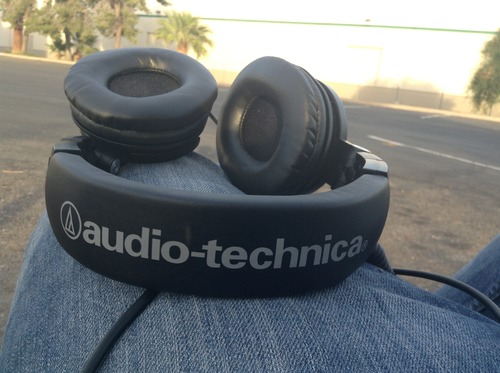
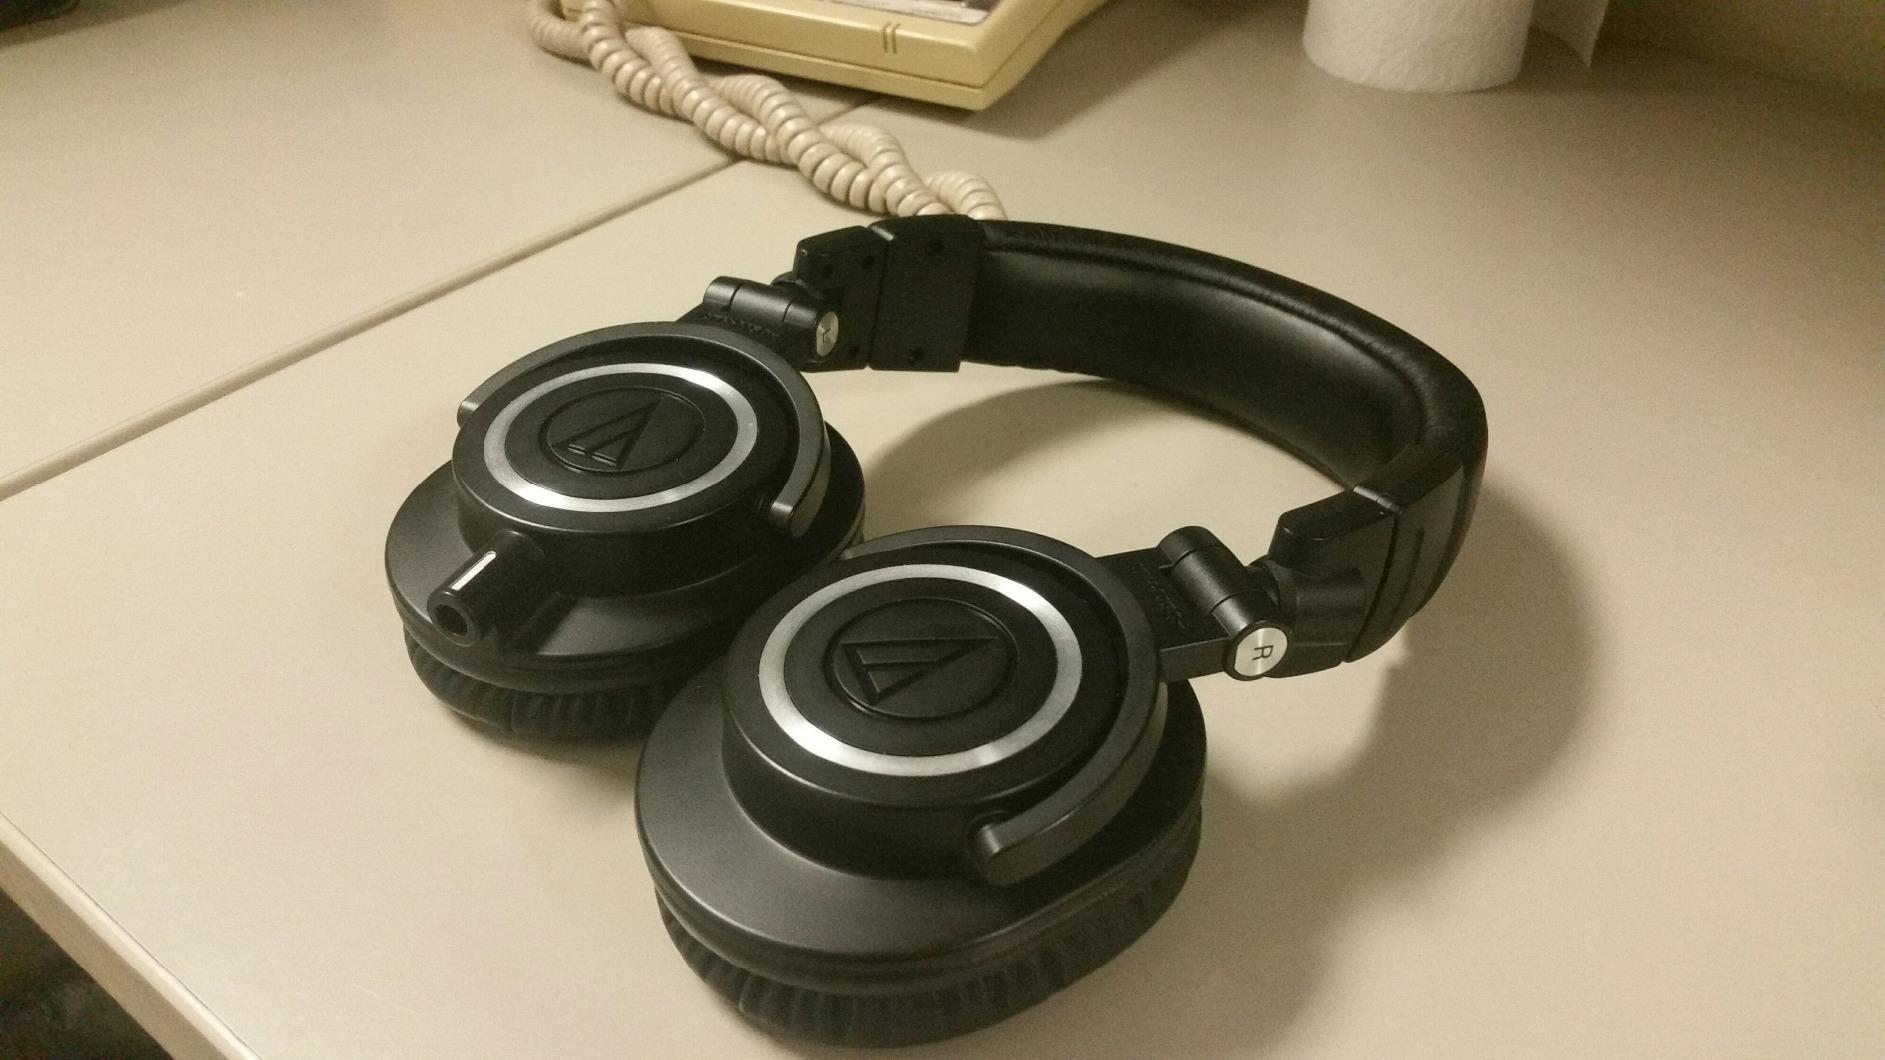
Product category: headphones
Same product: no